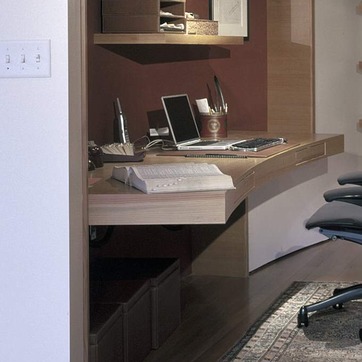
Material: paper